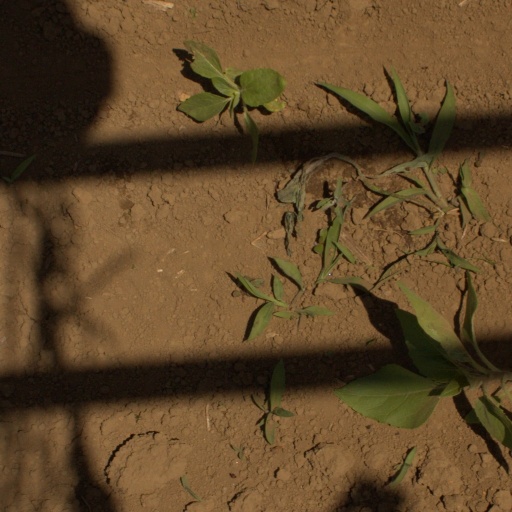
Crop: Jerusalem artichoke